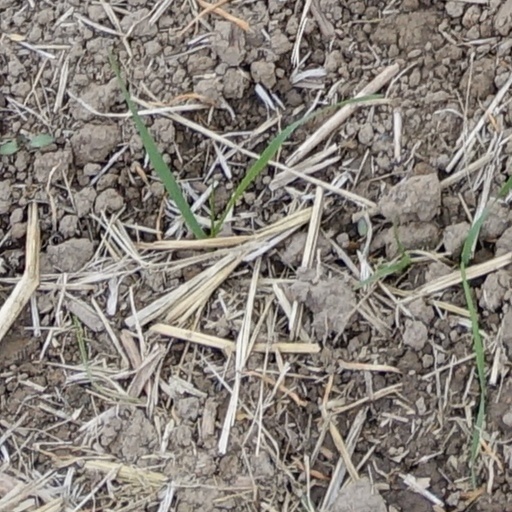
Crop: wheat